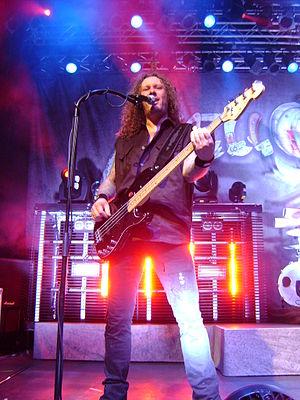
Markus Großkopf, né le 21 septembre 1965 à Hambourg, Allemagne, est le bassiste et un des deux rescapés du line-up original du groupe allemand de power metal Helloween.